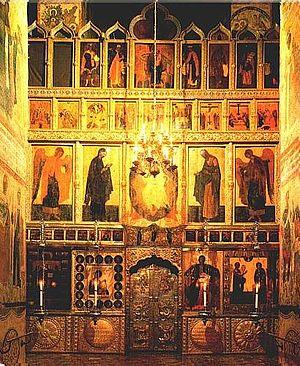
Le templon caractéristique des églises byzantines est une cloison de pierre ou de bois séparant le bêma, la bimah, ou sanctuaire, du naos ou nef. Tantôt plein tantôt à claire-voie, il était constitué de larges panneaux décorés de feuillages, d’animaux et, plus rarement de représentations de personnages sacrés représentés en buste dans des médaillons. Ces panneaux étaient joints par des colonnettes surmontées d’une architrave ou d’un épistyle.
Une iconostase est une cloison, de bois ou de pierre, qui, dans les églises de rite byzantin, particulièrement orthodoxes, sépare les lieux où se tient le clergé célébrant du reste de l'église où se tiennent le chœur, le clergé non célébrant et les fidèles.